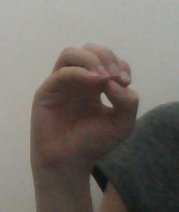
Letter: ha